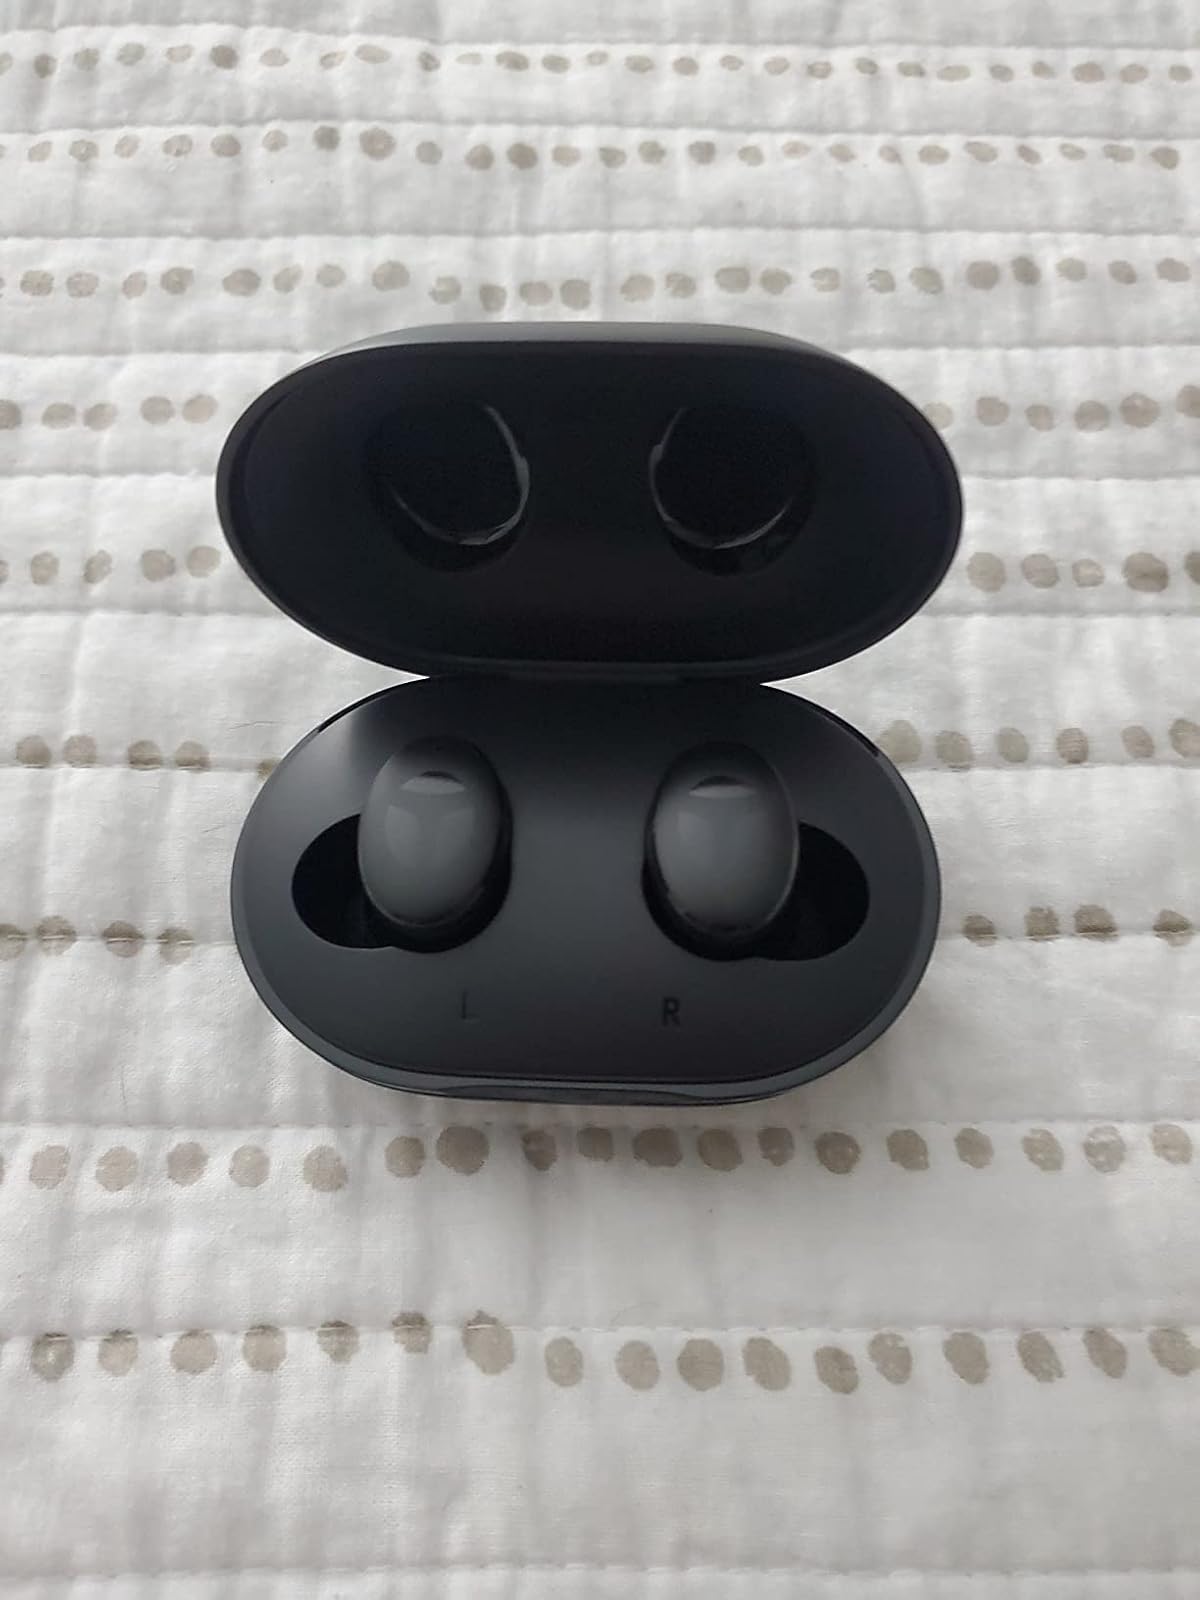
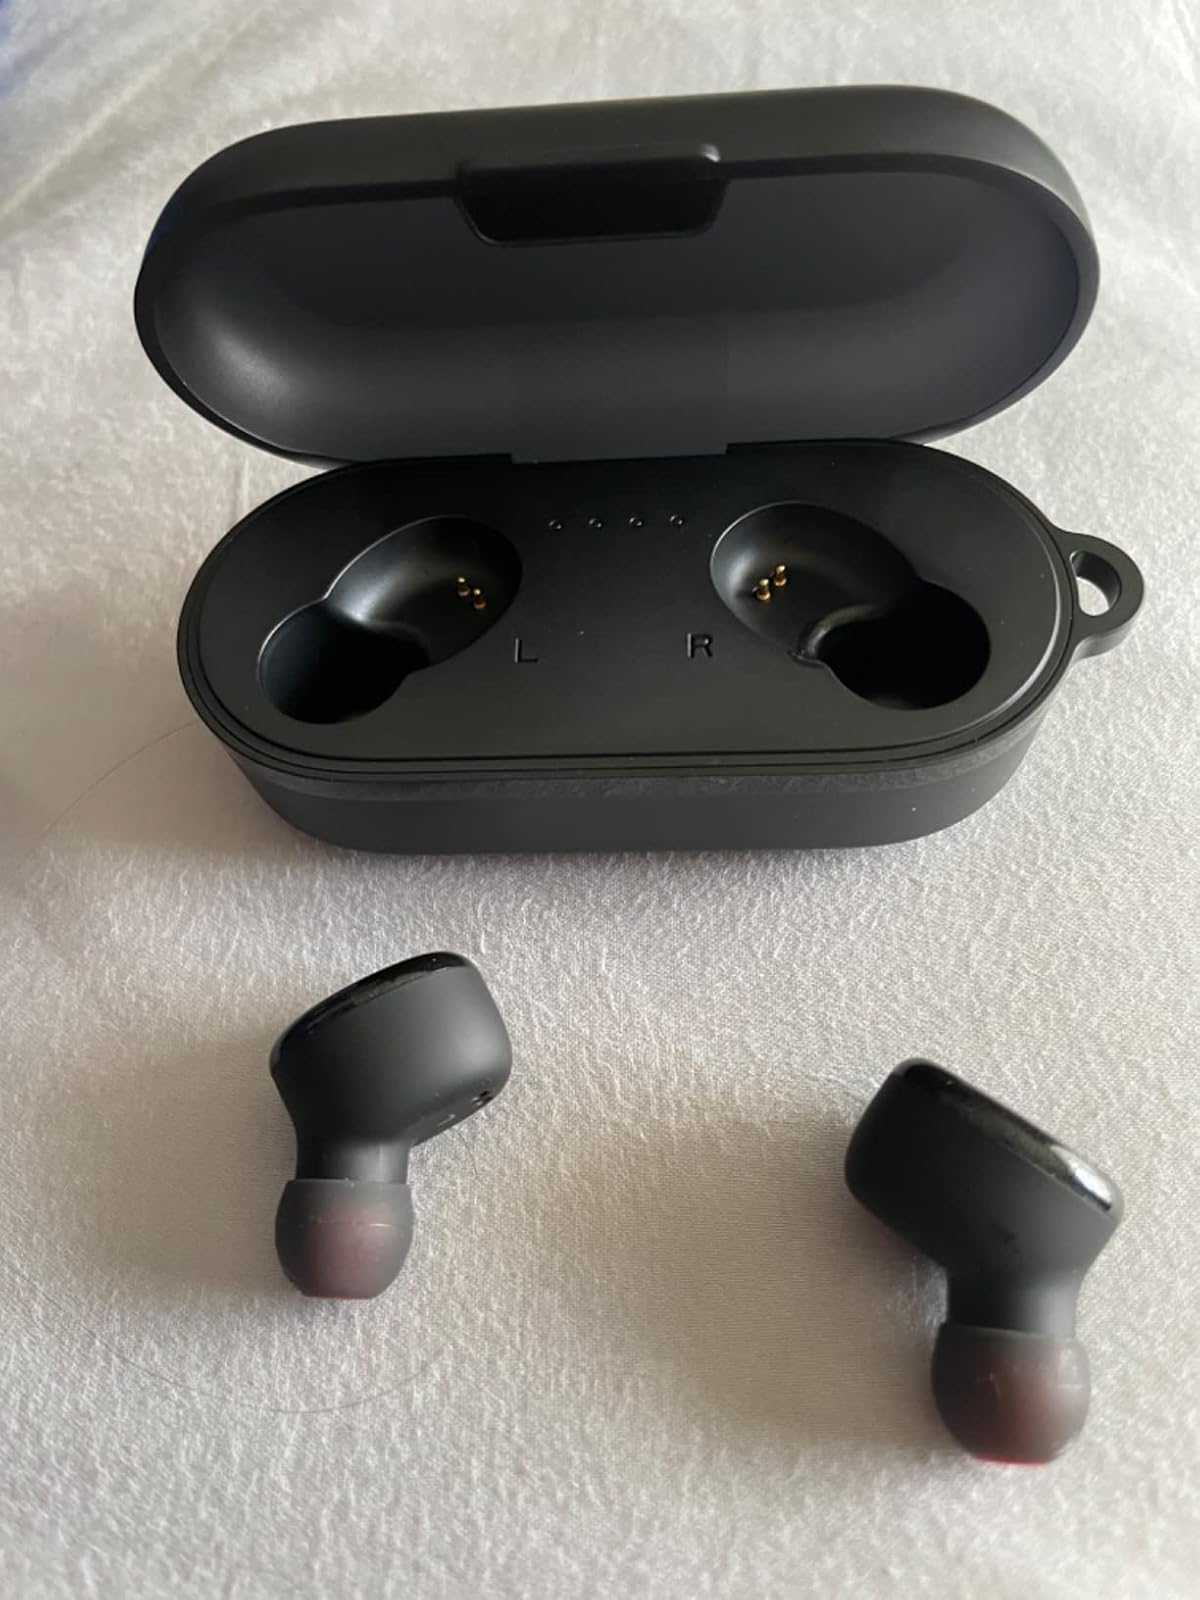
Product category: earbuds
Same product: no